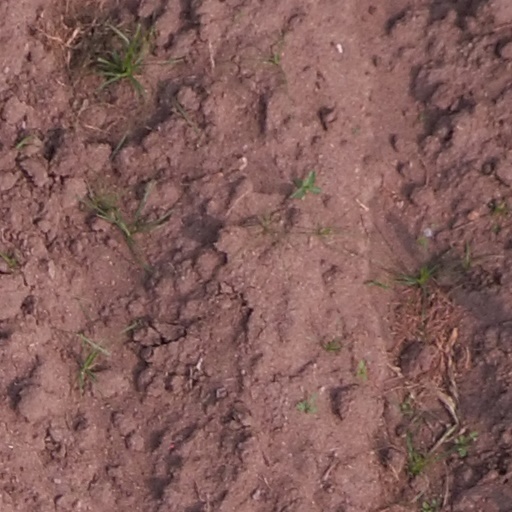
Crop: maize; corn